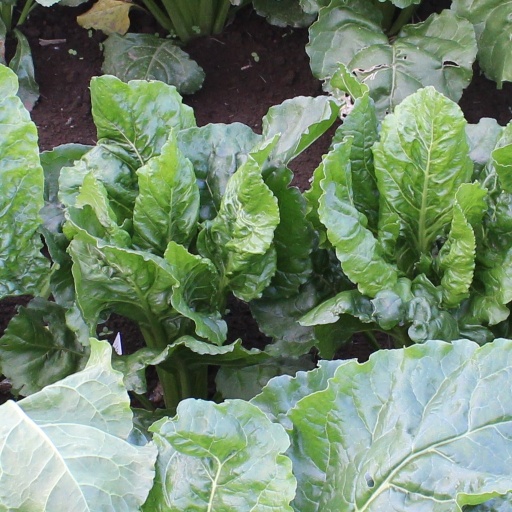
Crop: sugar beet